History of fluorine

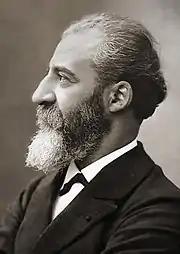
Henri Moissan, discoverer of fluorine (Nobel Prize photo)

In 1810, French physicist André-Marie Ampère suggested that hydrofluoric acid was a compound of hydrogen with an unknown element, analogous to chlorine. Fluorite was then shown to be mostly composed of calcium fluoride.